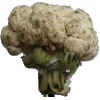
Label: Cauliflower 1